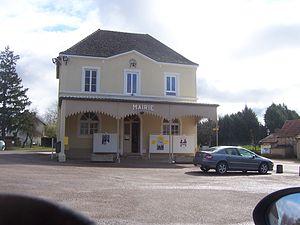
Mairie de l'Abergement-Sainte-Colombe
L'Abergement-Sainte-Colombe est une commune française située dans le département de Saône-et-Loire en région Bourgogne-Franche-Comté.